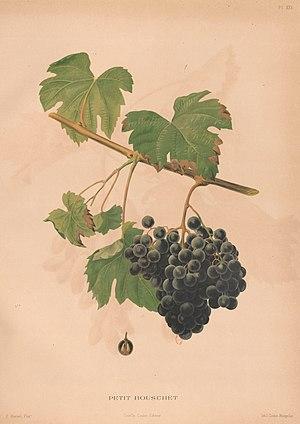
Lithographie du cépage Petit Bouschet
Louis Bouschet est un obtenteur de cépages hybrides de vignes, du début du XIXᵉ siècle.